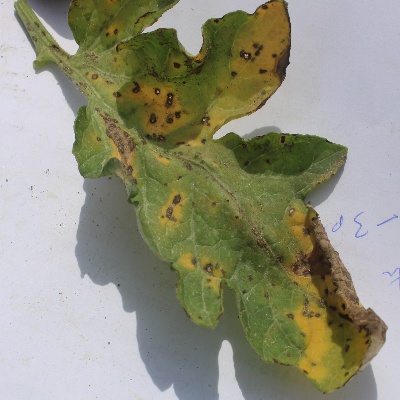
Crop: Tomato
Condition: septoria leaf spot